Parang (batik)

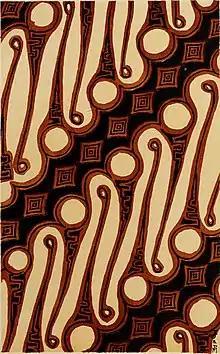
Parang batik motif

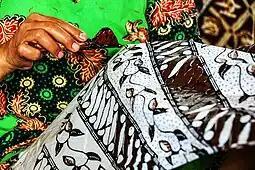
Batik craftswomen in Java drawing intricate patterns using canting and wax that are kept hot and liquid in a small heated pan, on 27 July 2011

Parang batik is one of the oldest Indonesian batik motifs. Parang comes from the Javanese word "Pereng" which means slope. Parang depicts a diagonal line descending from high to low. The arrangement of the S motifs intertwining unbroken symbolizes continuity. The basic shape of the letter S is taken from the ocean waves which depict a spirit that never goes out.